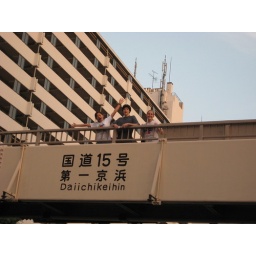
christy, nathan, and alexa on a bridge over a street in tokyo on our first day.